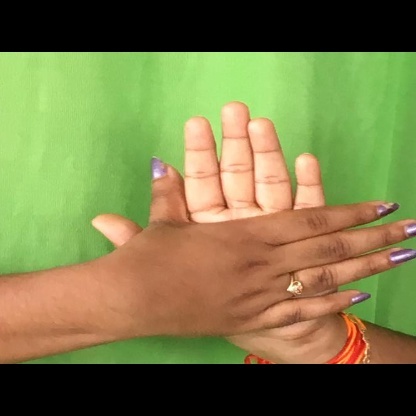
Mudra: Chakra